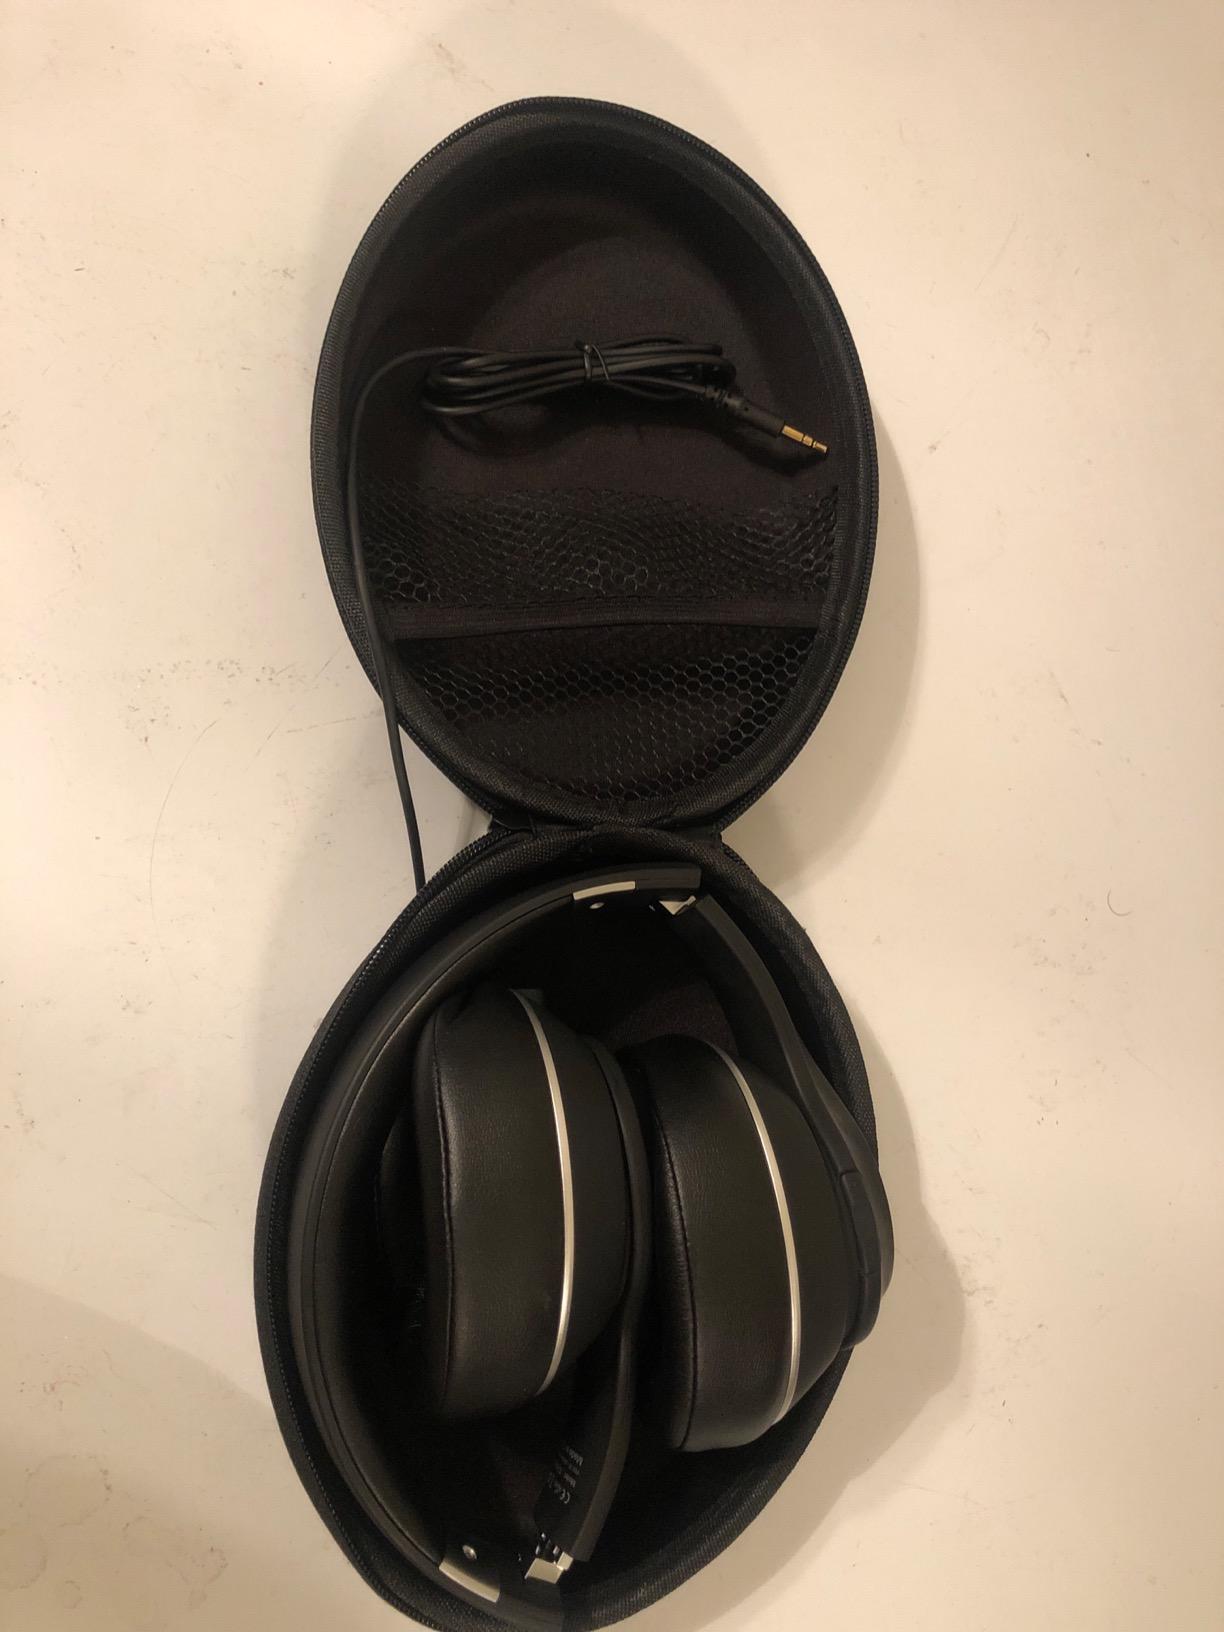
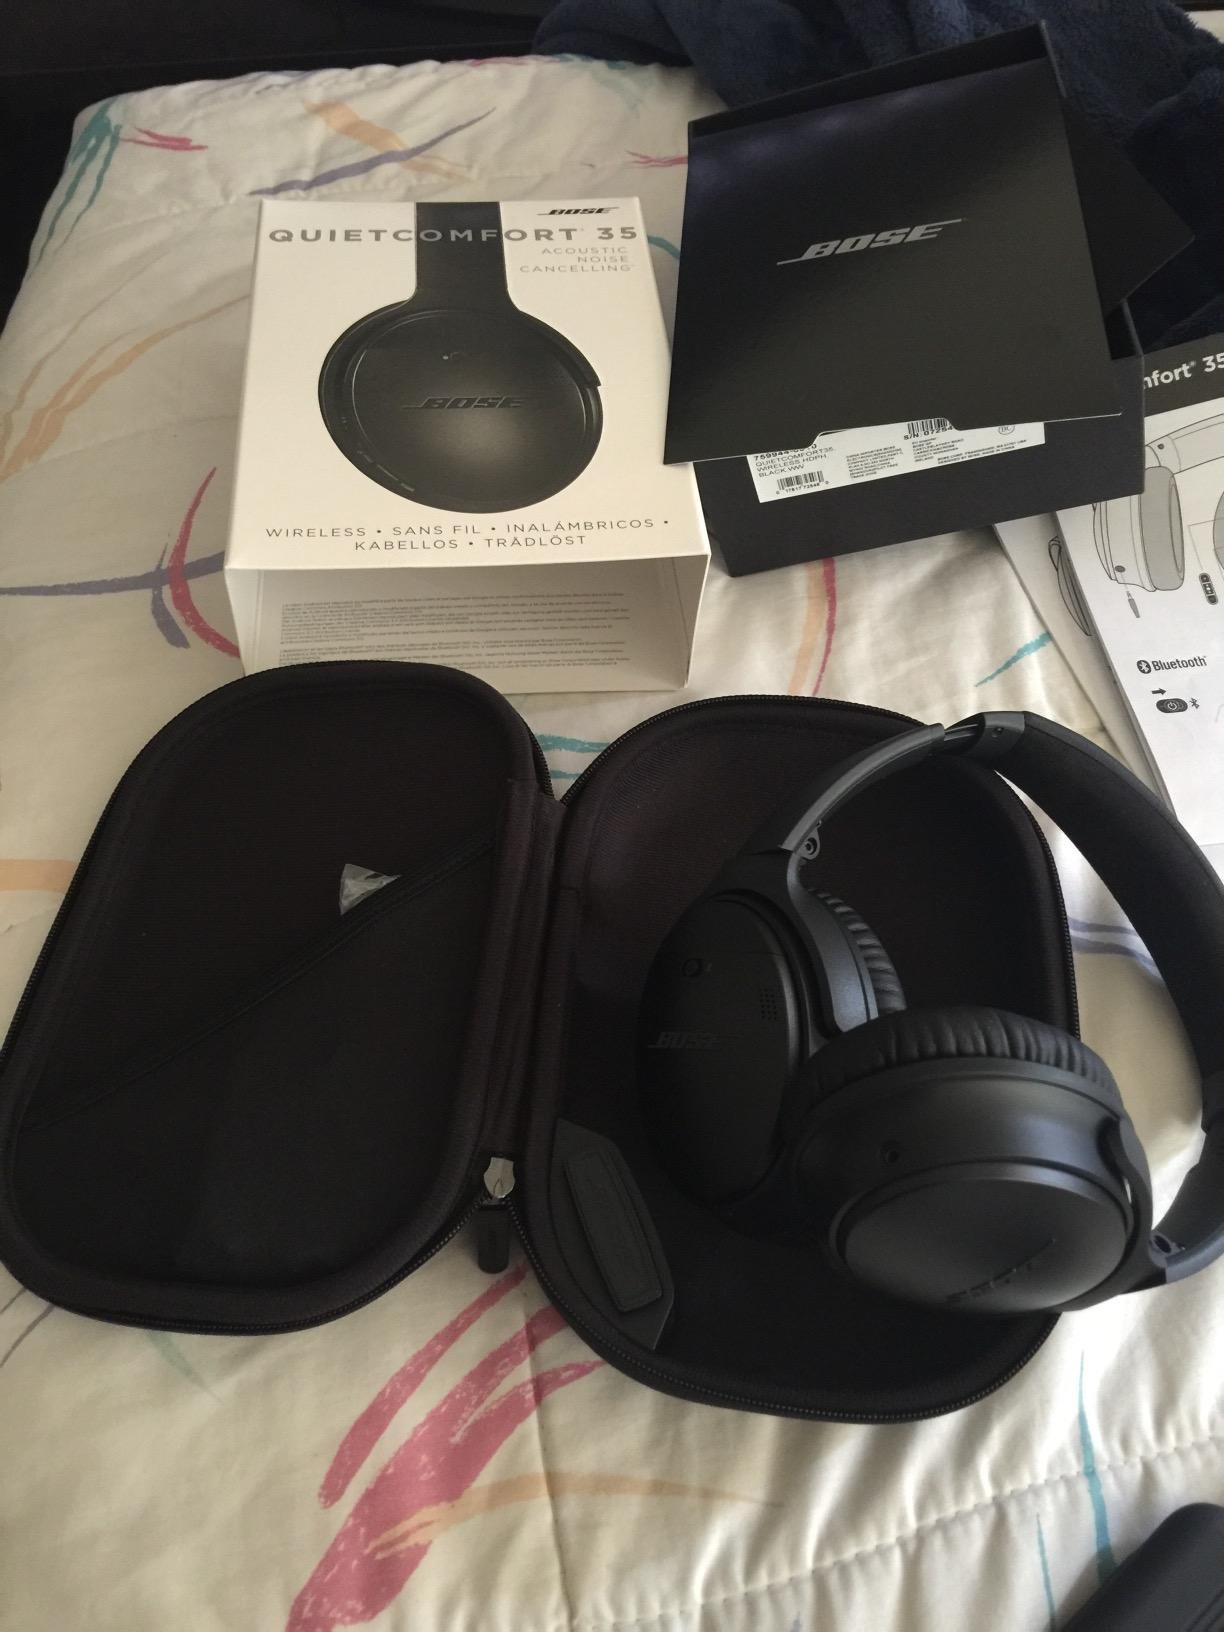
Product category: headphones
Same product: no